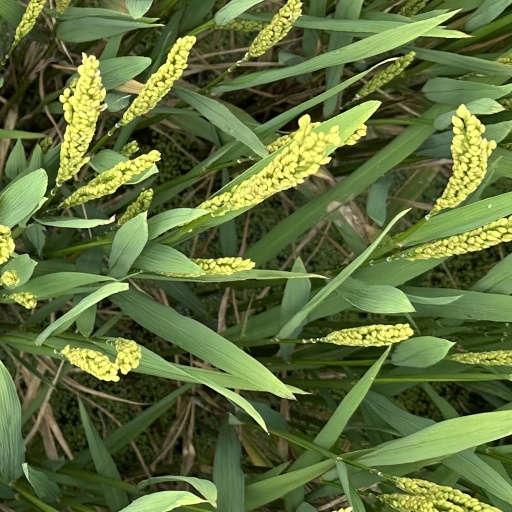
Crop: rice